Louis Okoye

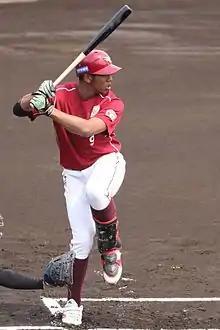
Okoye in 2016

Okoye's mother is Japanese and his father is Igbo from Nigeria. His younger sister Monica Okoye is a member of the Japan women's national basketball team which won a silver medal at the 2020 Olympics in Tokyo.